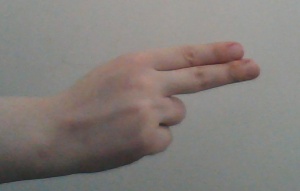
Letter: ain